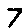
Label: 7